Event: Nepal Earthquake
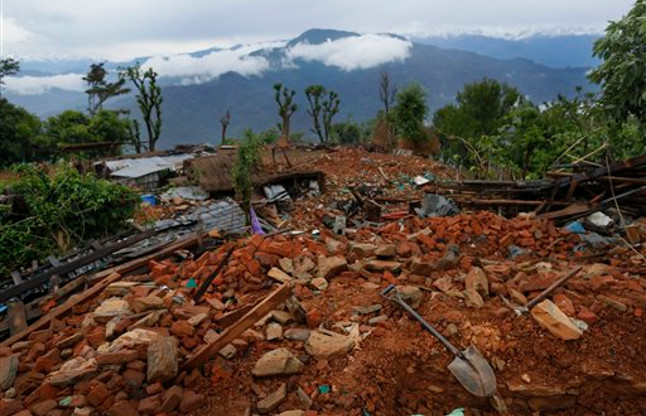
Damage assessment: damage